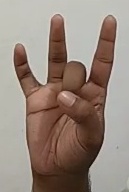
ASL sign: 8